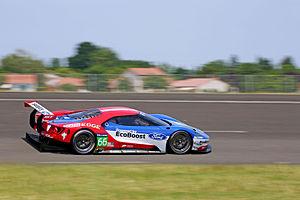
Les 6 Heures de Fuji 2017 est la septième manche du Championnat du monde d'endurance FIA 2017, du 13 au 15 octobre 2017 sur le Fuji Speedway à Oyama au Japon. La course est remportée par la Toyota TS050 Hybrid nᵒ 8 pilotée par Anthony Davidson, Sébastien Buemi et Kazuki Nakajima dans des conditions météorologiques difficiles.